Mikhail Kazakov

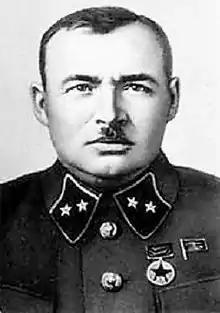
Kazakov as a major general in 1940

Kazakov graduated from the Novocherkassk Cavalry Officers Improvement Course (KUKS) in 1927 and the Frunze Military Academy in 1931. This education prepared him to assume operational positions, and he became deputy chief of the administration and supply department of the Frunze Academy upon his graduation in May 1931. He transferred to the 2nd Cavalry Corps, stationed in the Kiev Military District, to serve as chief of the 1st section of its staff in June 1933, and became commander and commissar of the 29th Cavalry Regiment of the 5th Cavalry Division in March 1936. Promoted to colonel in the same year, Kazakov was sent to study at the General Staff Academy, being appointed deputy chief of staff of the Central Asian Military District upon his graduation in July 1937. Kazakov succeeded to the position of chief of staff of the district in April 1938, rising to the ranks of "kombrig" on 15 July of that year and "komdiv" on 31 December 1939. When the Red Army introduced general officer ranks on 4 June 1940, he became a major general.